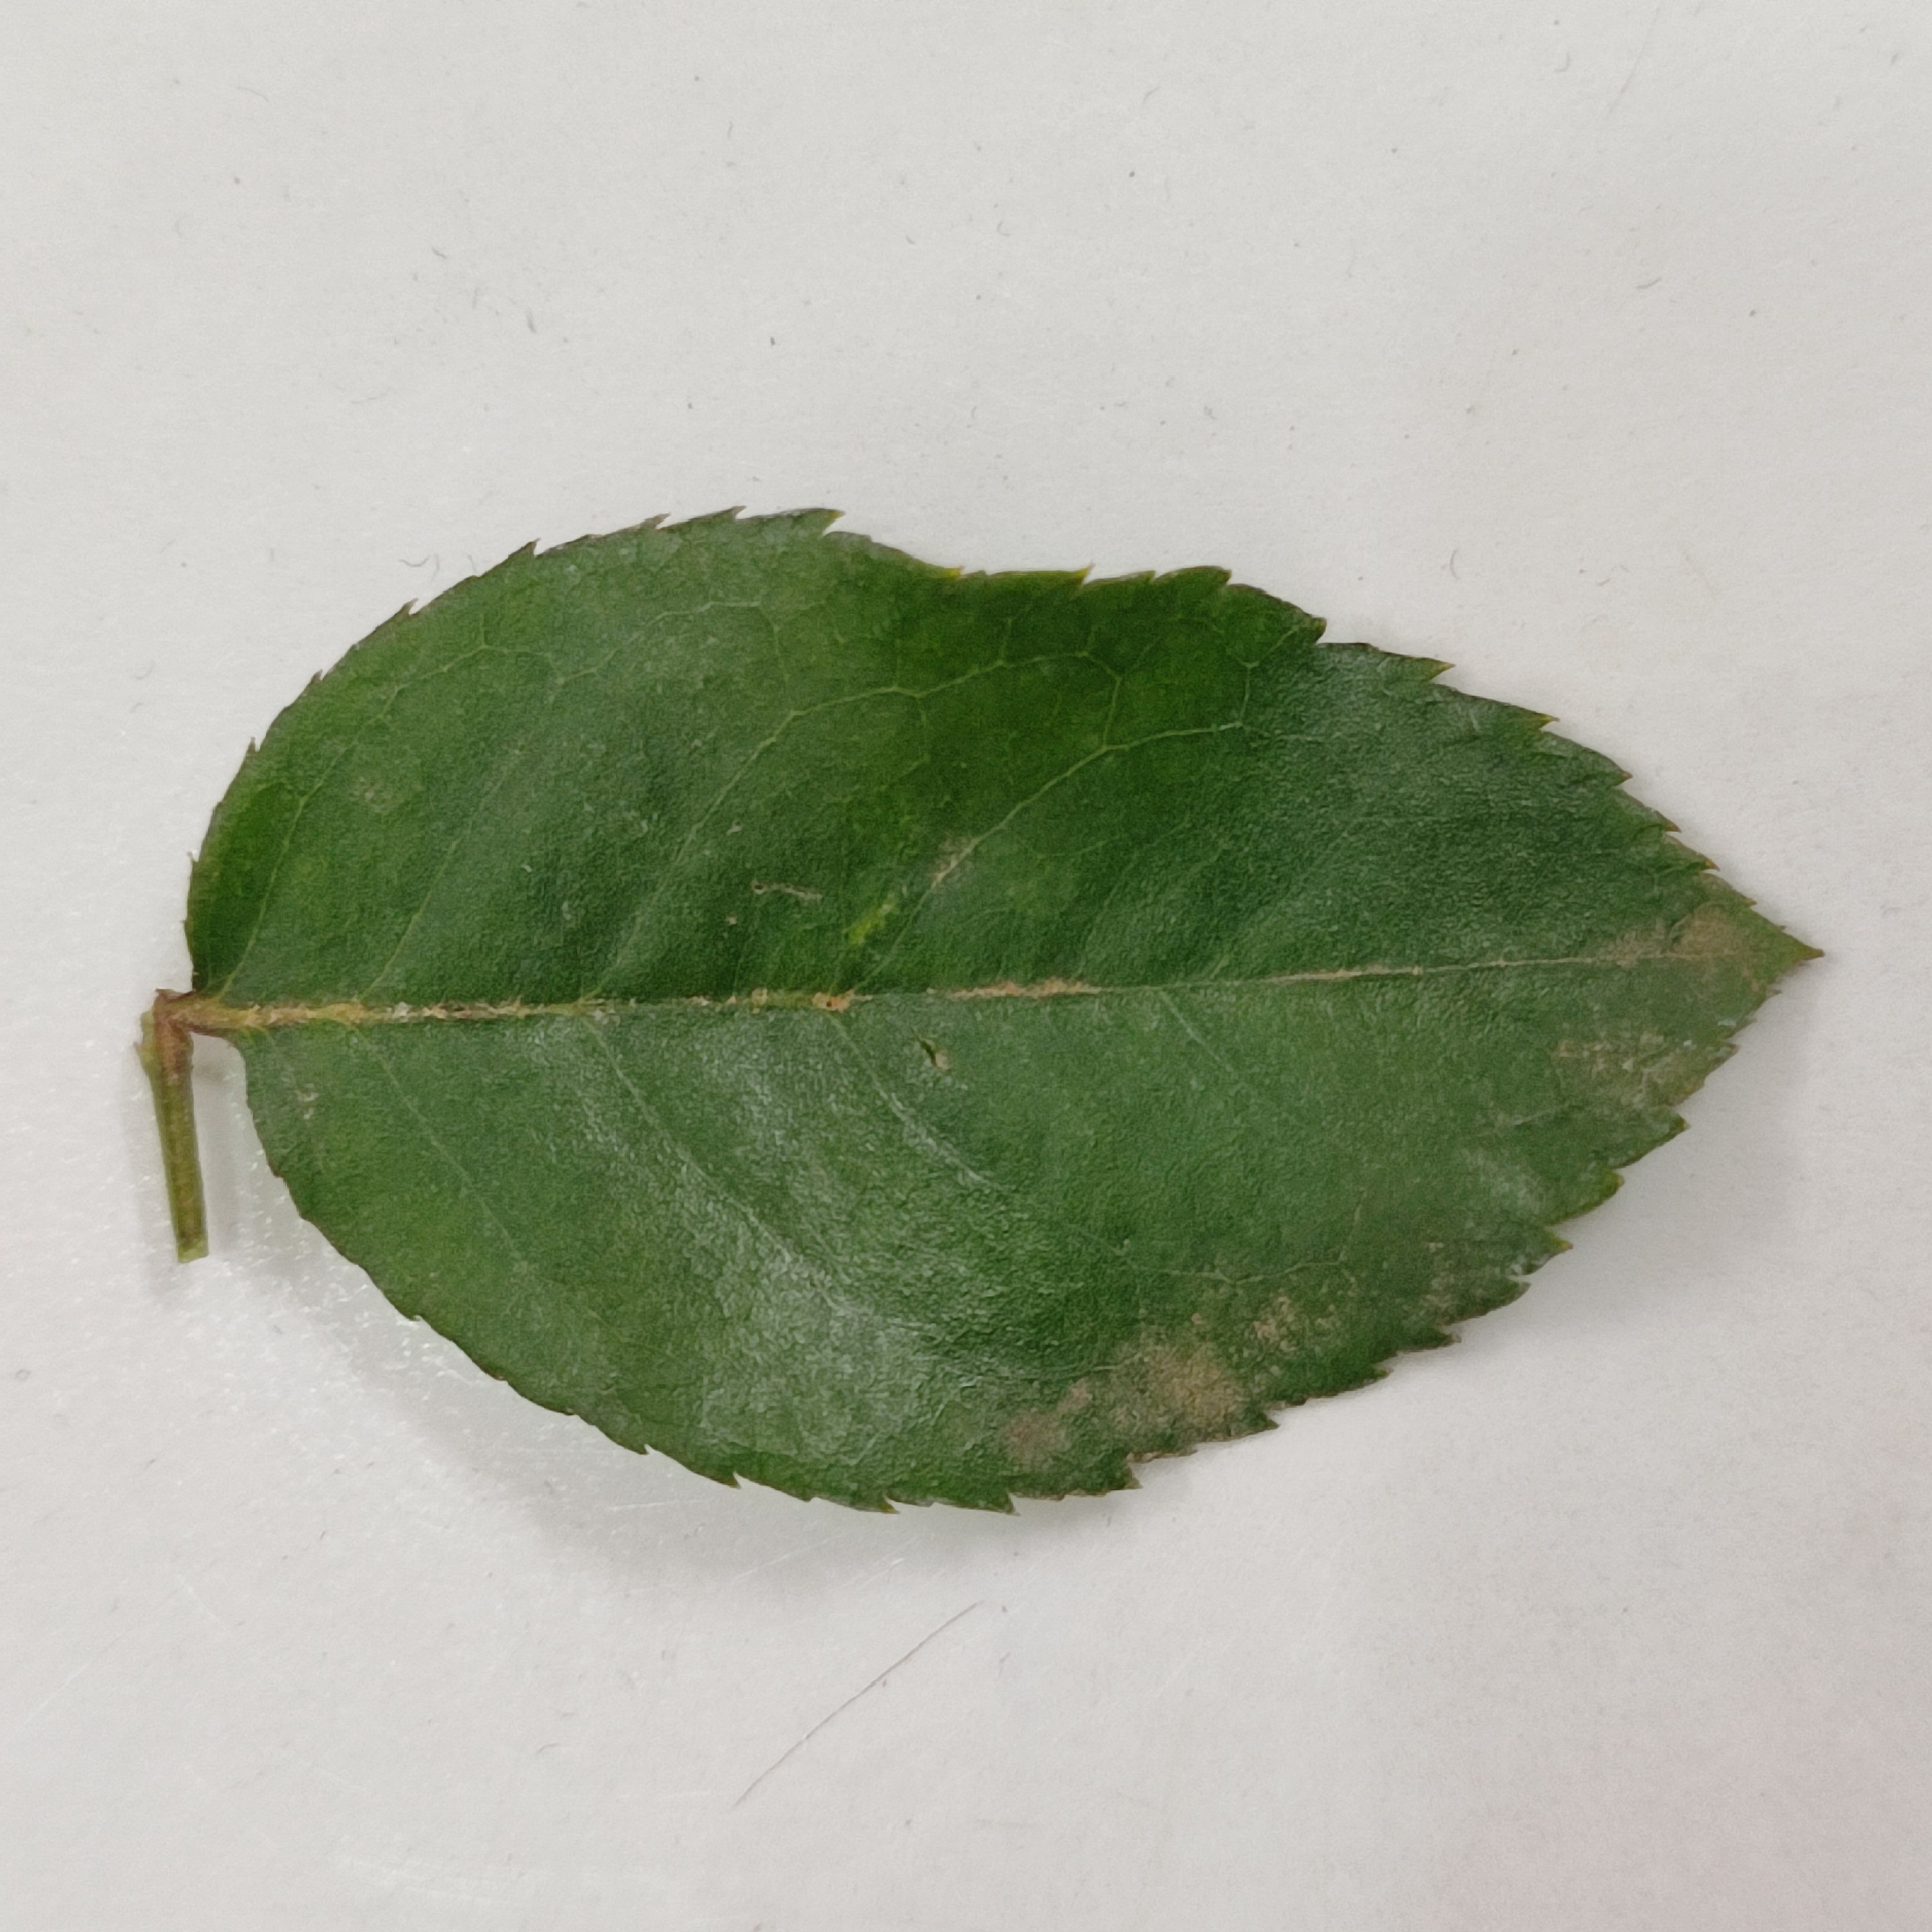
Label: Healthy Leaf